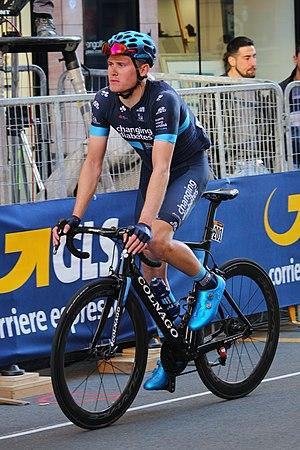
Sam Brand, est un coureur cycliste britannique, membre de l'équipe Novo Nordisk.